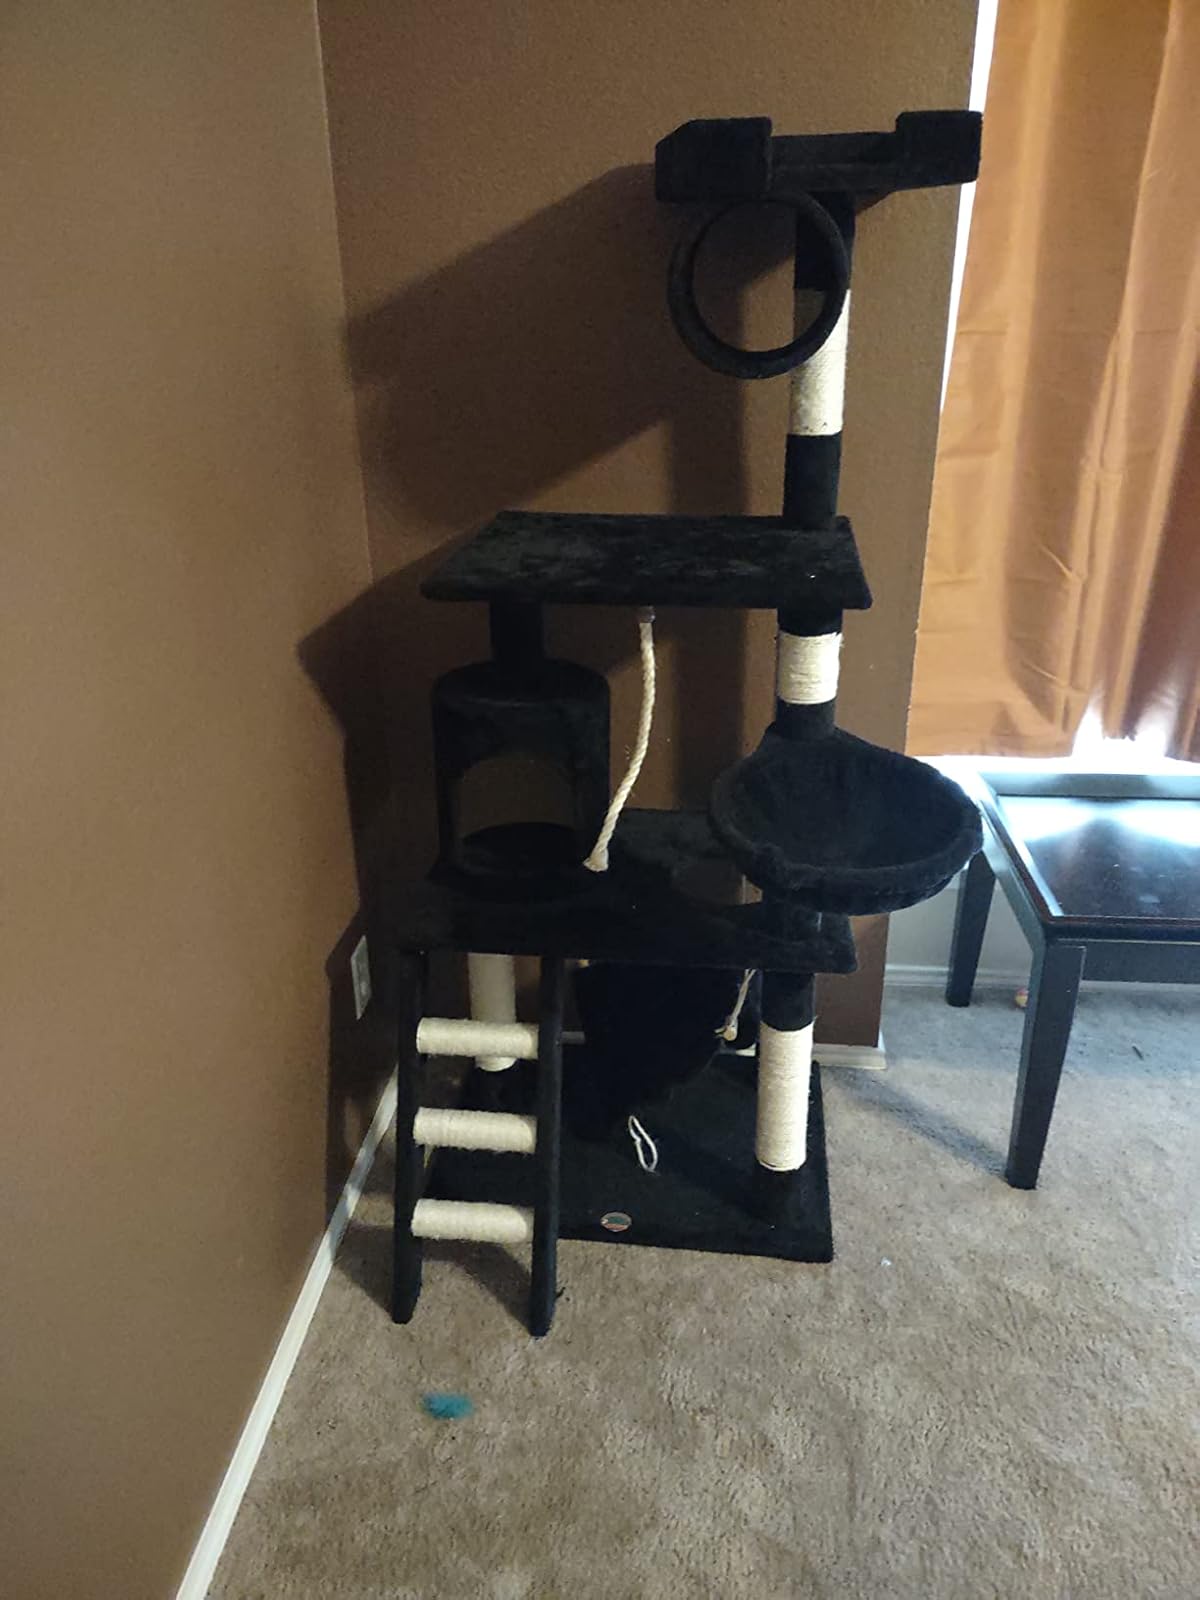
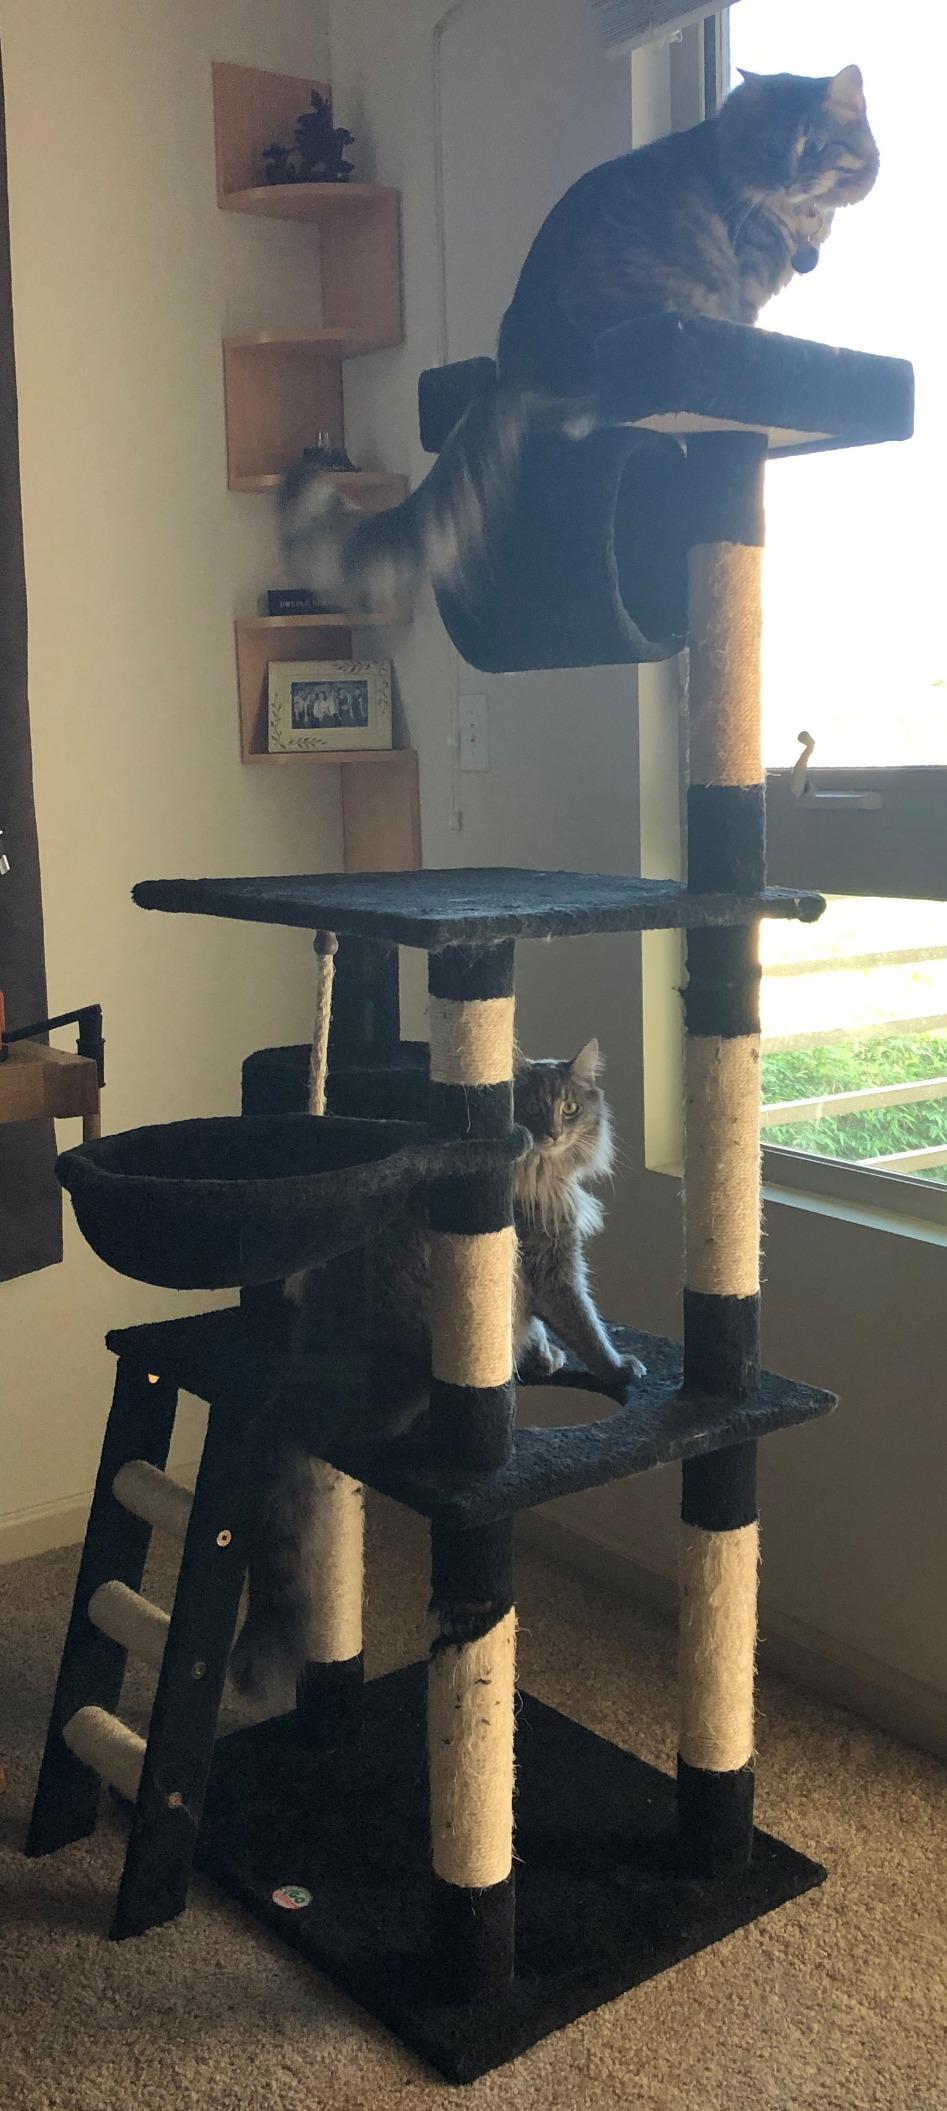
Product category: items_cat tree
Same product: yes